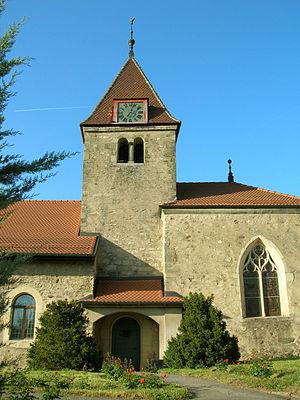
Église de Bavois
Bavois est une commune suisse du canton de Vaud, située dans le district du Jura-Nord vaudois.